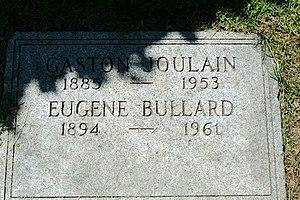
Pierre tombale d'Eugene Bullard dans le carré des anciens combattants français du cimetière de Flushing (New York). Photo prise le 7 juin 2014.
Eugene James Bullard, né le 9 octobre 1895 à Columbus et mort le 12 octobre 1961 à New York, est un Afro-Américain, pilote dans l'armée française durant la Première Guerre mondiale.